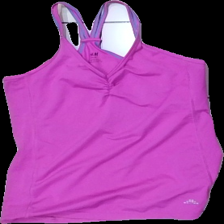
View: front
Type: Training top
Category: Ladies
Brand: H&M
Colors: Purple
Material: 100% Polyester
Cut: Tight
Size: S
Price range: 50-100
Recommended usage: Reuse
Description: purple training top